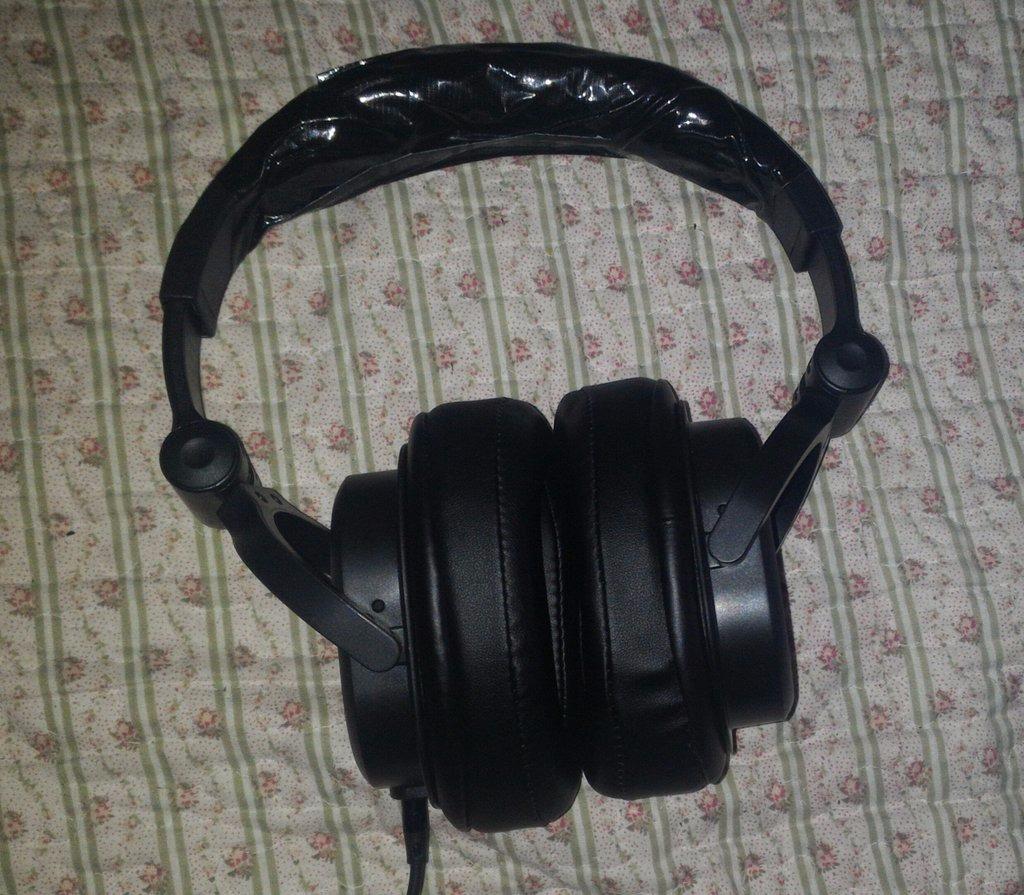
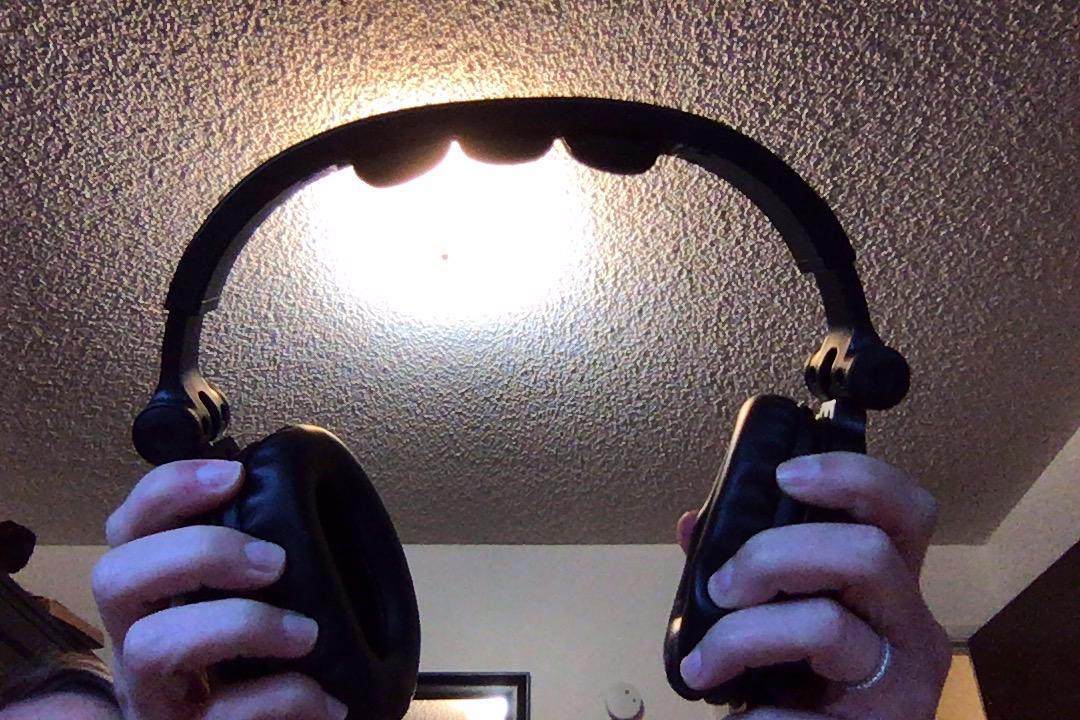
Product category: headphones
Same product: yes